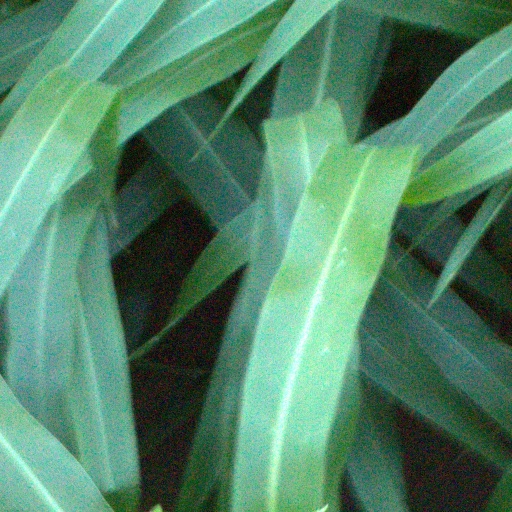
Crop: sorghum